Miami New Times

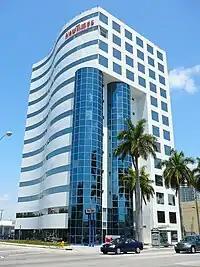
The "Miami New Times" headquarters in the Edgewater section of Miami

The Miami New Times is a newspaper published in Miami, Florida, and distributed every Thursday. It primarily serves the Miami metropolitan area, and is headquartered in Miami's Wynwood Art District.